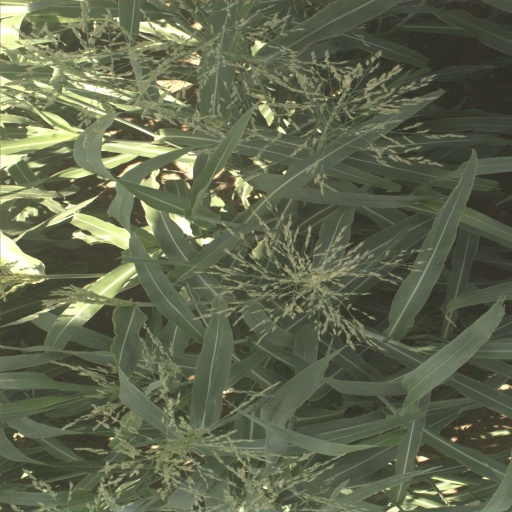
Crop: sorghum